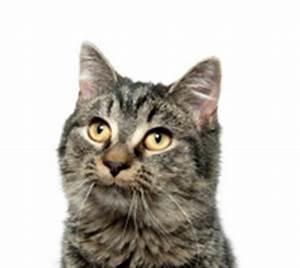
cat